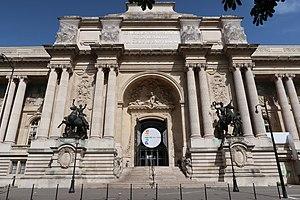
Palais de la découverte, avenue Franklin-Delano-Roosevelt (Paris 8e).
Le Palais de la découverte est un musée et centre culturel scientifique parisien. Il est installé sur 25 000 m² dans l'aile ouest du Grand Palais, dans le 8ᵉ arrondissement.
L’avenue Franklin-D.-Roosevelt est une avenue du 8ᵉ arrondissement de Paris.